Arab Christians

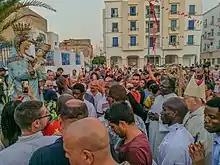
Our Lady of Trapani procession in La Goulette

Arab Christians are one of the most educated groups in Israel. Maariv has described the Christian Arab sectors as "the most successful in the education system". Statistically, Christian Arabs in Israel have the highest rates of educational attainment among all religious communities. According to a data by Israel Central Bureau of Statistics in 2010, 63% of Israeli Christian Arabs have had college or postgraduate education, the highest of any religious and ethno-religious group. Christian Arabs also have one of the highest rates of success in the matriculation examinations "per capita", (73.9%) in 2016 both in comparison to Muslims, Druze, Jews and all students in the Israeli education system as a group. Arab Christians were also the vanguard in terms of eligibility for higher education. They have attained a bachelor's degree and academic degree more than Jewish, Muslims and Druze "per capita". The rate of students studying in the field of medicine was also higher among the Christian Arab students, compared with all the students from other sectors. Despite the fact that Arab Christians only represent 2.1% of the total Israeli population, in 2014 they accounted for 17.0% of the country's university students, and for 14.4% of its college students. Socio-economically, Arab Christians are closer to the Jewish population than to the Muslim population. They have the lowest incidence of poverty and the lowest percentage of unemployment which is 4.9% compared to 6.5% among Jewish men and women. They have also the highest median household income among Arab citizens of Israel and second highest median household income among the Israeli ethno-religious groups. According to study the majority of Christians in Israel (68.2 per cent) are employed in the service sector, i.e. banks, insurance companies, schools, tourism, hospitals etc. Among Arab Christians in Israel, some emphasize pan-Arabism, whilst a small minority enlists in the Israel Defense Forces.